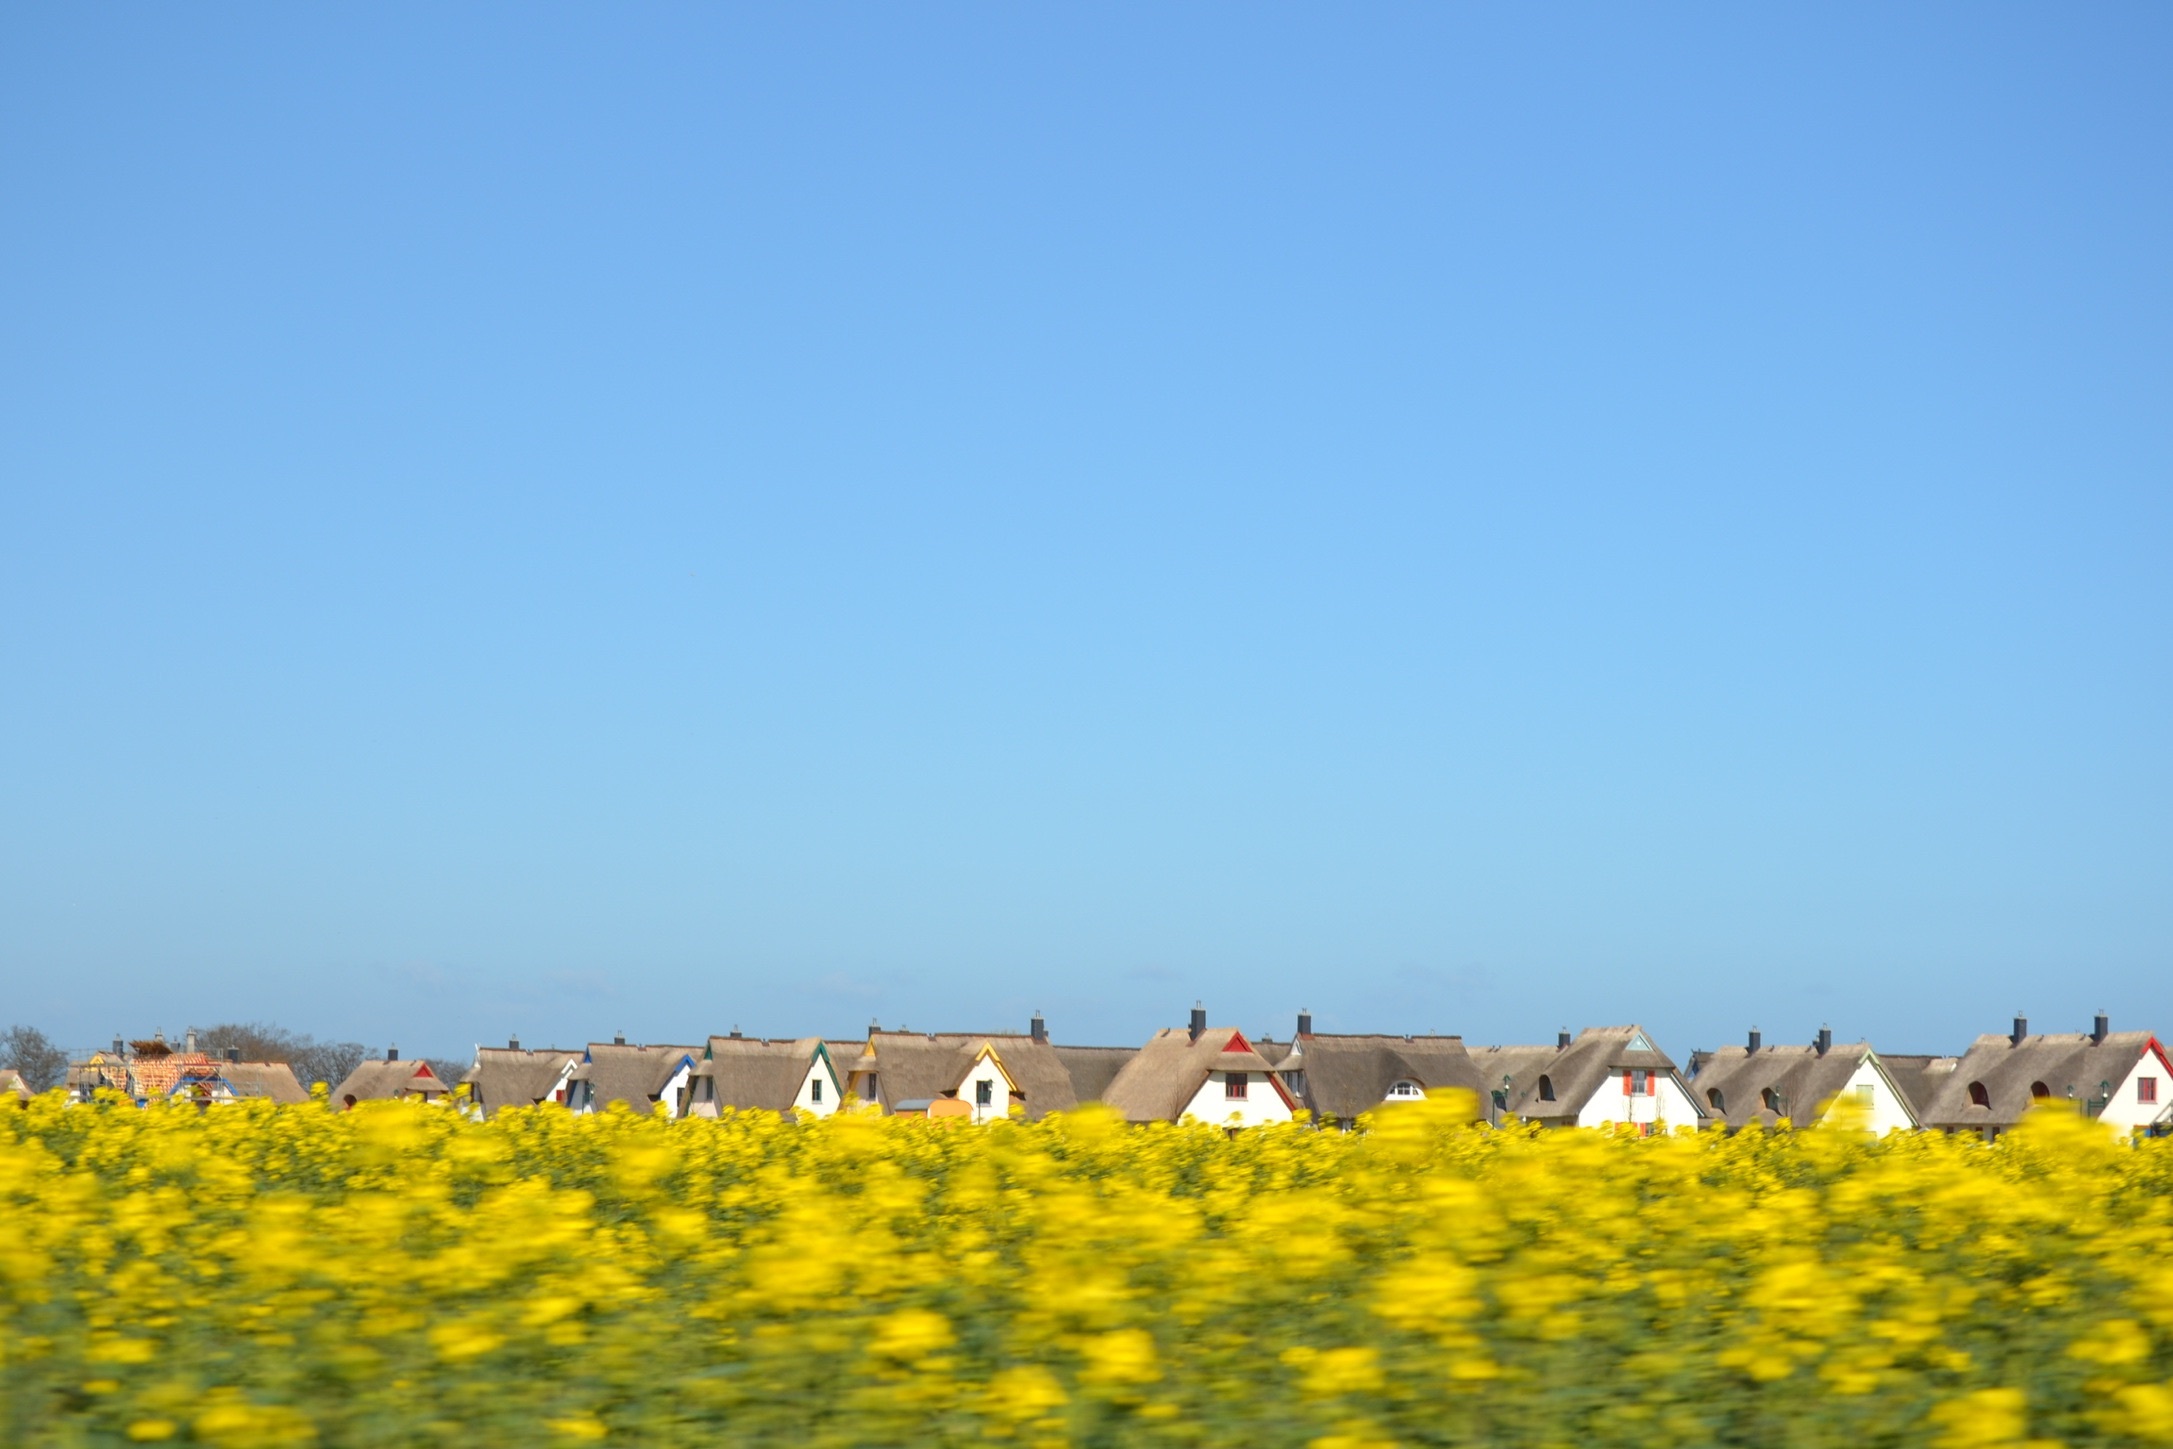
horizon, plant, field, prairie, flower, food, produce, vegetable, agriculture, rapeseed, canola, ecosystem, brassica, rape blossom, flowering plant, spring meadow, thatched houses, grass family, land plant, mustard plant